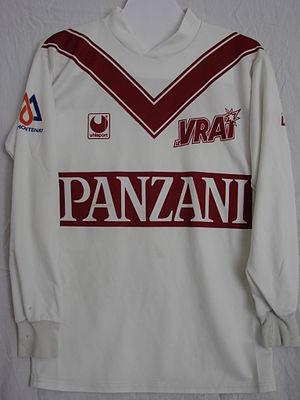
Zinédine Zidane, né le 23 juin 1972 à Marseille, est un footballeur international français devenu entraîneur. Durant sa carrière de joueur, entre 1988 et 2006, il évolue au poste de milieu offensif, comme meneur de jeu. De janvier 2016 à fin mai 2018, et à partir de mars 2019, il est l'entraîneur du Real Madrid CF, où il a terminé sa carrière de joueur.
Le Football Club des Girondins de Bordeaux est un club de football français fondé en 1910 à Bordeaux en tant que section football du club omnisports des Girondins de Bordeaux et basé au Haillan, au nord-ouest de l'agglomération bordelaise. Les Girondins de Bordeaux ont d'abord évolué au Stade des Chartrons avant de rejoindre progressivement, à partir de 1938, le Parc Lescure, renommé Stade Chaban-Delmas en 2001, et d'en devenir les occupants exclusifs de 1958 à 2015, avant d'émigrer au Matmut Atlantique. Le club s’entraîne depuis le début des années 80 au Centre international d’entraînement du FC Girondins de Bordeaux, sur la commune du Haillan dans la banlieue de Bordeaux où se situe également son siège.